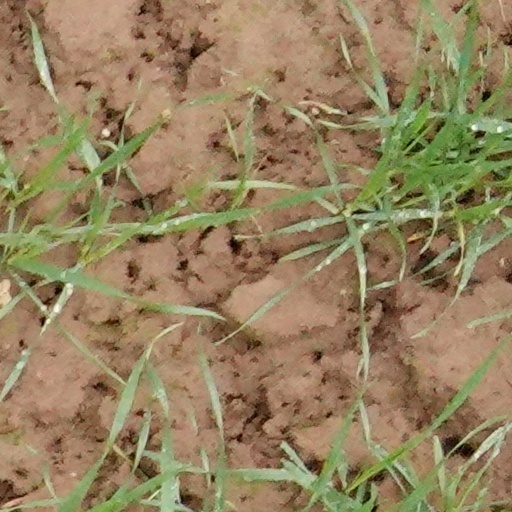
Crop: wheat